Brooks + Scarpa

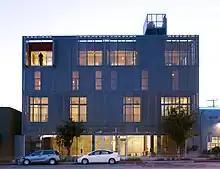
LEED Platinum certified "Cherokee Lofts", 751 N. Fairfax, Los Angeles

Known as a leaders in the field of sustainable design, their Solar umbrella house in Venice, California (the home of Scarpa and Brooks) has been named by the AIA as one of the Top Ten Green Projects. Their project Colorado Court in Santa Monica was the first Multi-family housing project in the US to be LEED certified. Colorado Court, the Solar Umbrella House and their Step Up on 2nd building (housing for mentally disabled homeless residents) are the only projects in the history of the American Institute of Architects (AIA) to win a National AIA Design Award, an AIA "COTE" Committee on the Environment "Top Ten Green Building" Award and a National AIA special interest award for a single project. No other firm in the history of the American Institute of Architects has ever achieved this triple award. In 2018 they won the $4.5 mil Housing Innovation Challenge Grant for scalable, sustainable solutions to affordable housing. Brooks + Scarpa has also been celebrated, receiving numerous awards for their work pertaining to climate change and sea level rise adaptation in coastal communities.